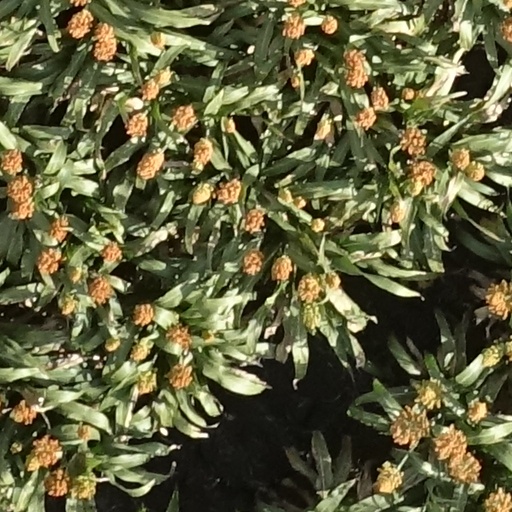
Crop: sorghum